Bungonia National Park

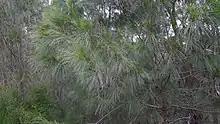
Black She-oak is a prominent part of the vegetation in the park

Bungonia National Park is notable for its unique geology which has given it a status as the "adventure capital of the Southern Tablelands". The park contains over 200 caves and numerous gorges and canyons. The formations in Bungonia are part of the Lachlan Fold Belt which is made up of metamorphosed ordovician and devonian sandstones, shales and volcanic rocks. The rock sequence in Bungonia is highly mineralised and part of a larger series of formations which contain gold deposits of economic importance to the region.